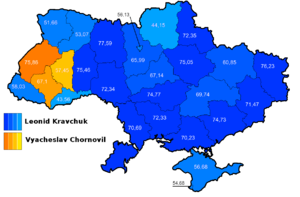
L’élection présidentielle ukrainienne de 1991 se tient le 1ᵉʳ décembre 1991 afin d’élire le président d'Ukraine. Cette élection est la première du type après l'indépendance de l'Ukraine.